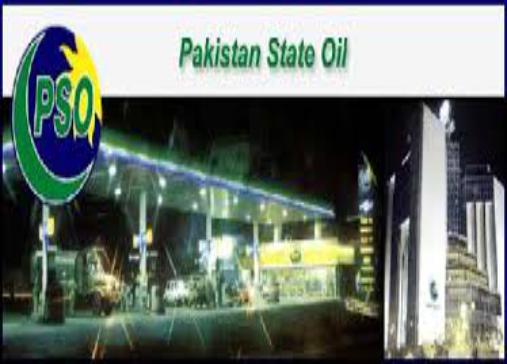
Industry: Transportation